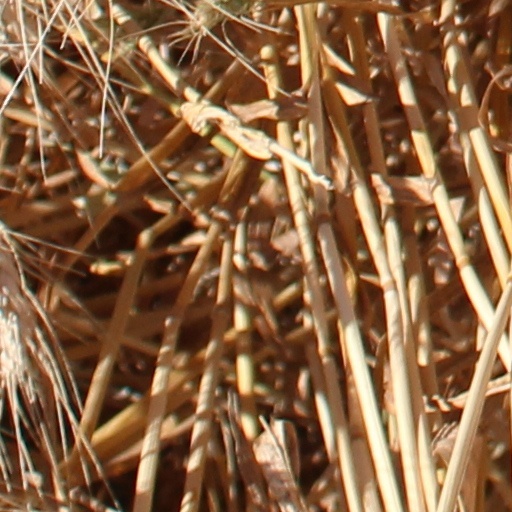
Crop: wheat